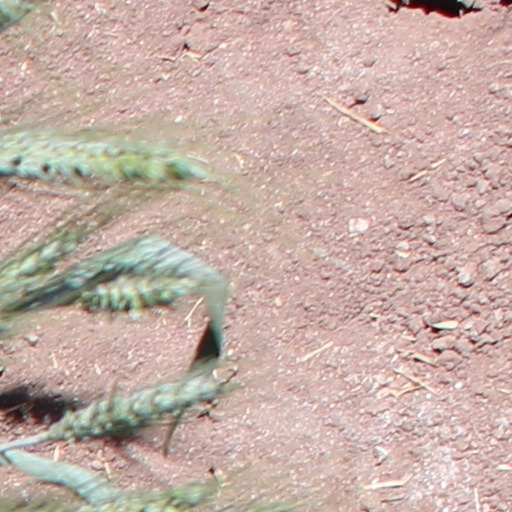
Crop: wheat